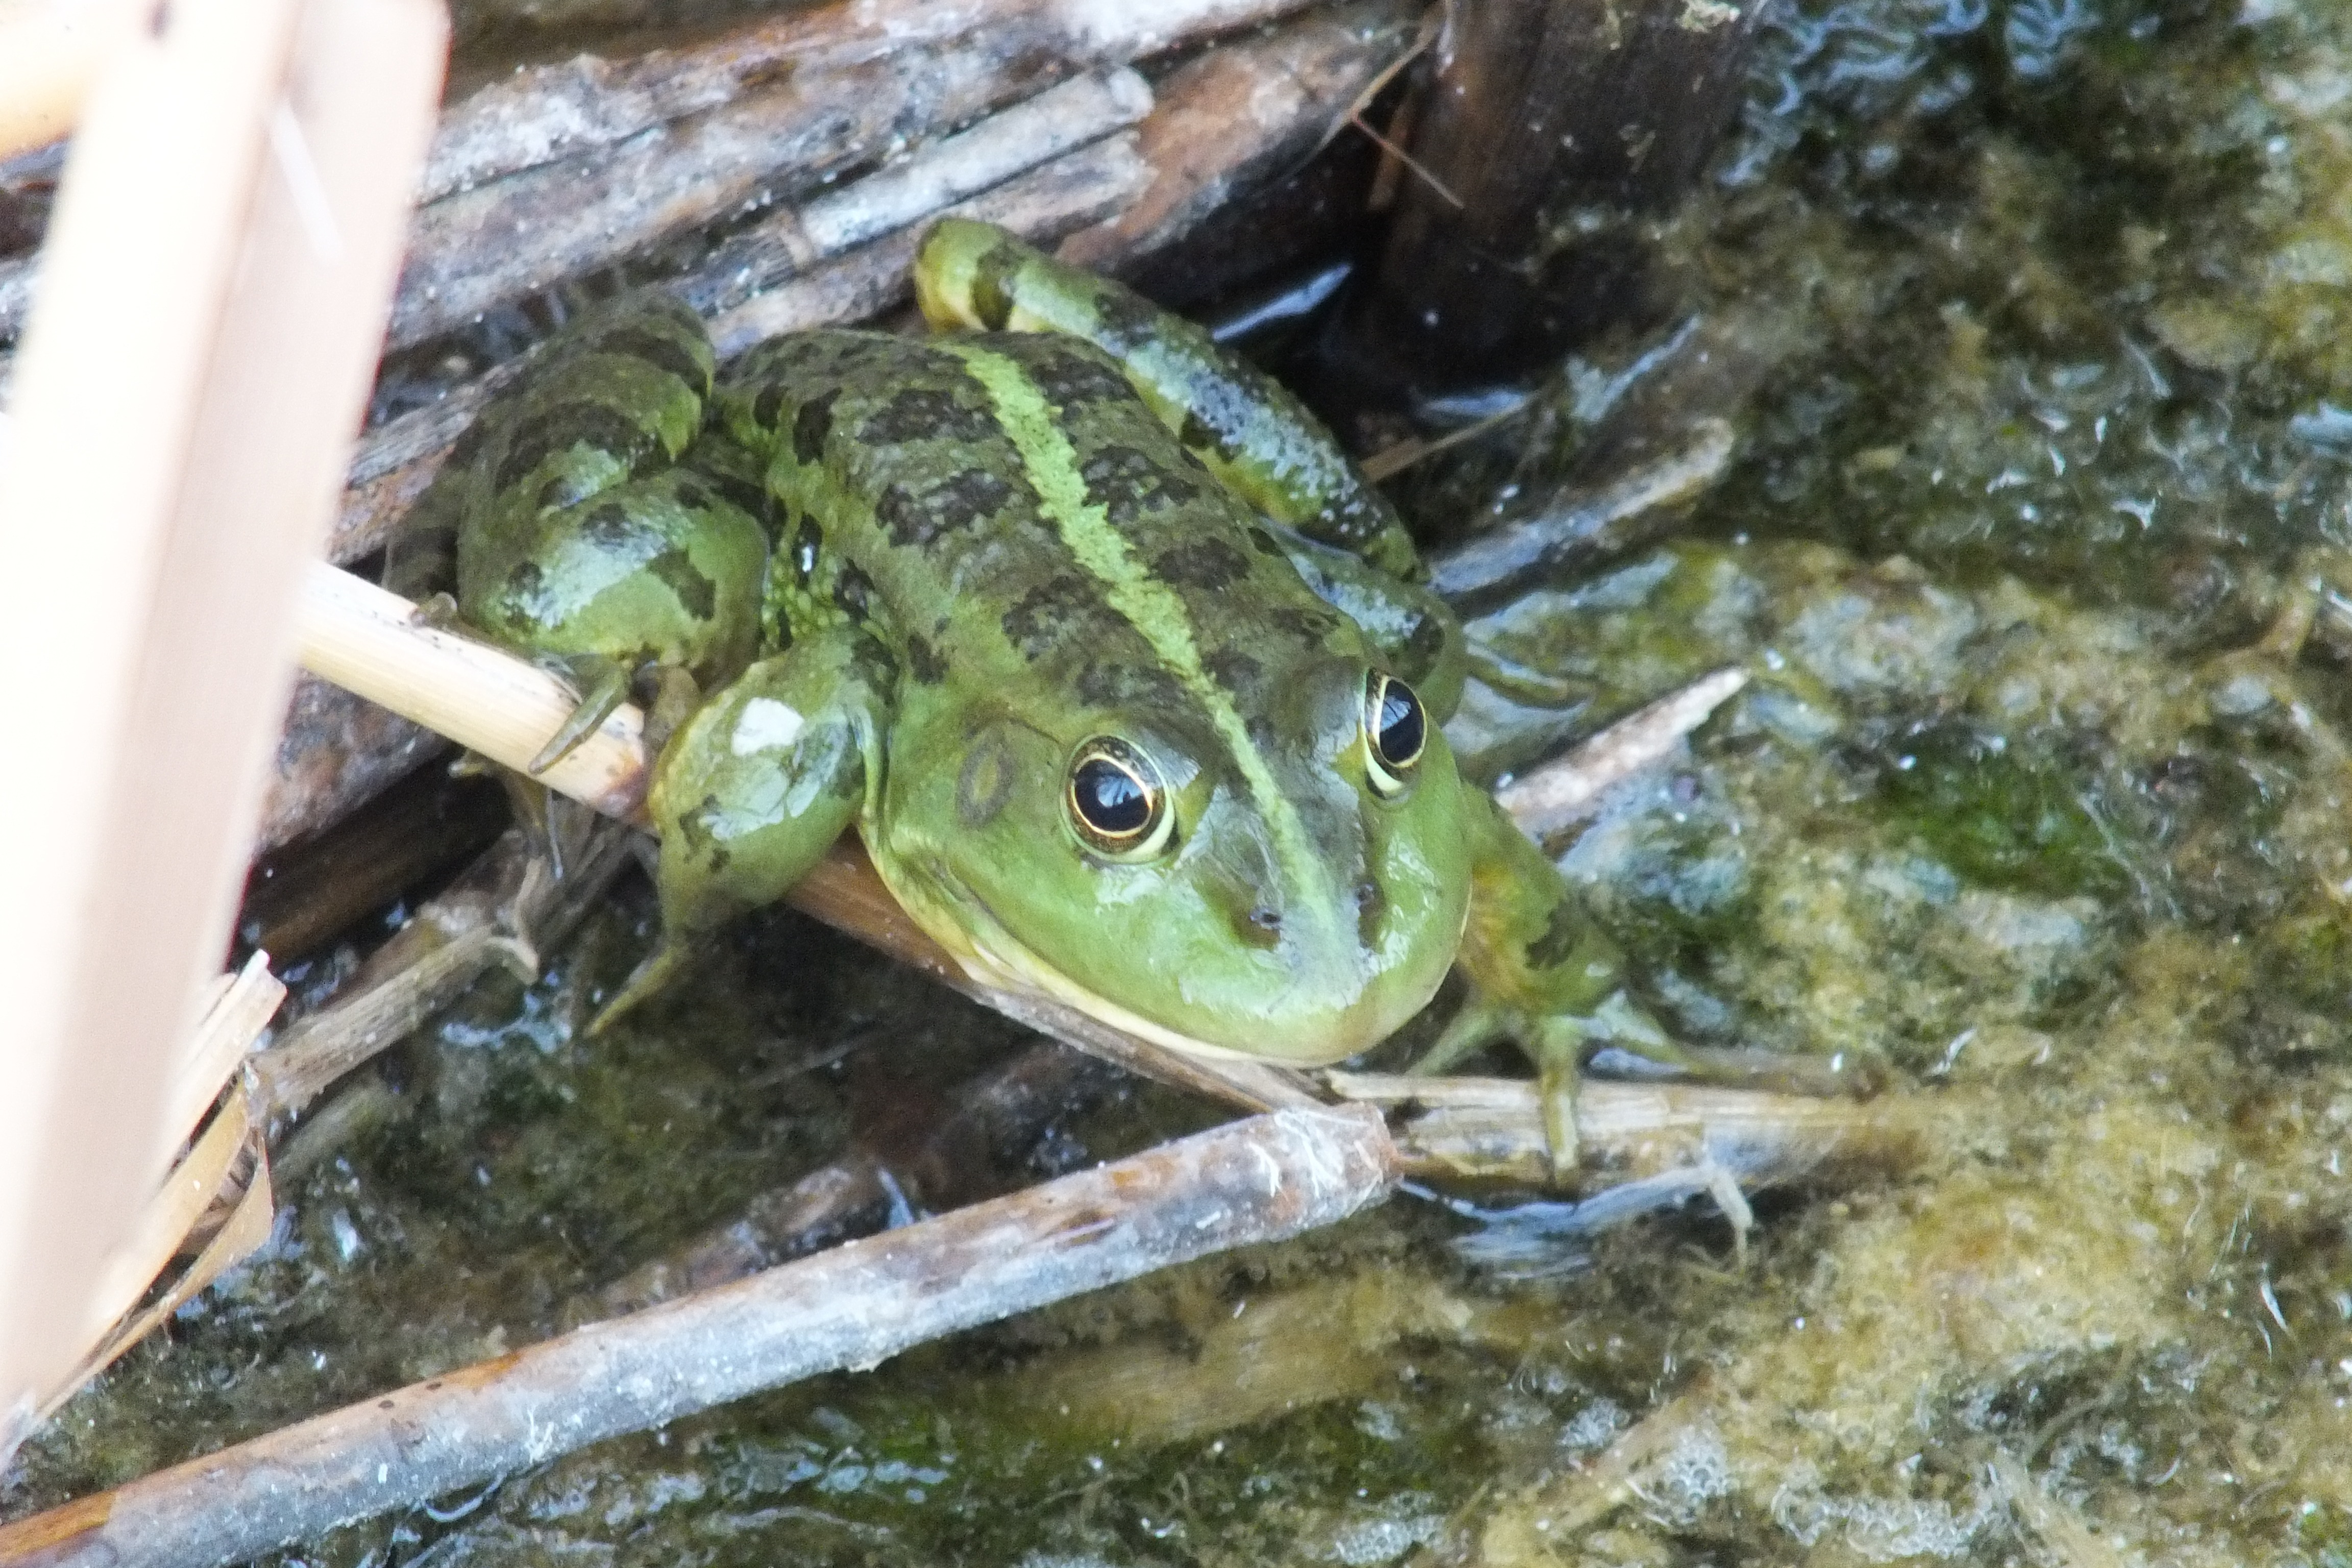
wildlife, green, biology, frog, amphibian, fauna, vertebrate, dd, bullfrog, ranidae, marine biology, bavi